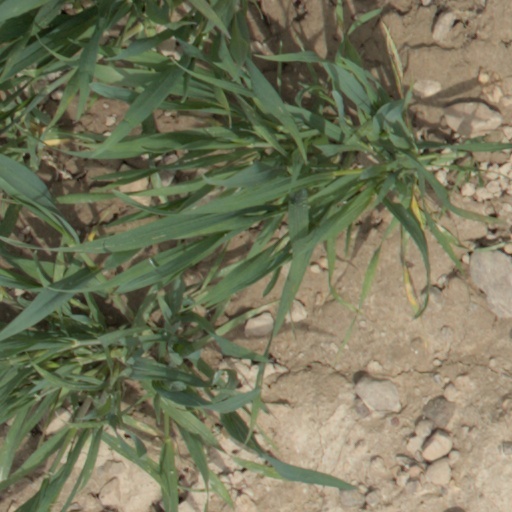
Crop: wheat